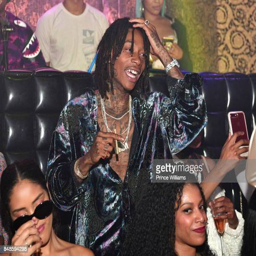
person and hip hop artist attend the party